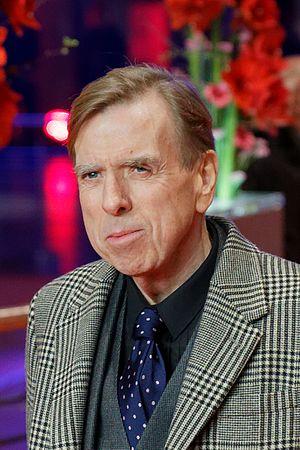
Timothy Spall, nom de scène Timothy Leonard Spall, né le 27 février 1957 dans le quartier londonien de Battersea, en Angleterre, au Royaume-Uni, est un acteur britannique.